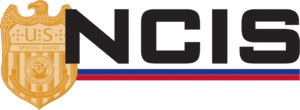
Naval Criminal Investigative Service
Det officielle NCIS logo
NCIS – Naval Criminal Investigation Service, er en føderal efterretningstjeneste i USA, som efterforsker sager som har til tilknytning til den amerikanske flåde eller det amerikanske marineinfanteri. Der er blevet lavet en tv-serie om NCIS, der startede i 2003, som et spin-off af tv-serien Interne Affærer.